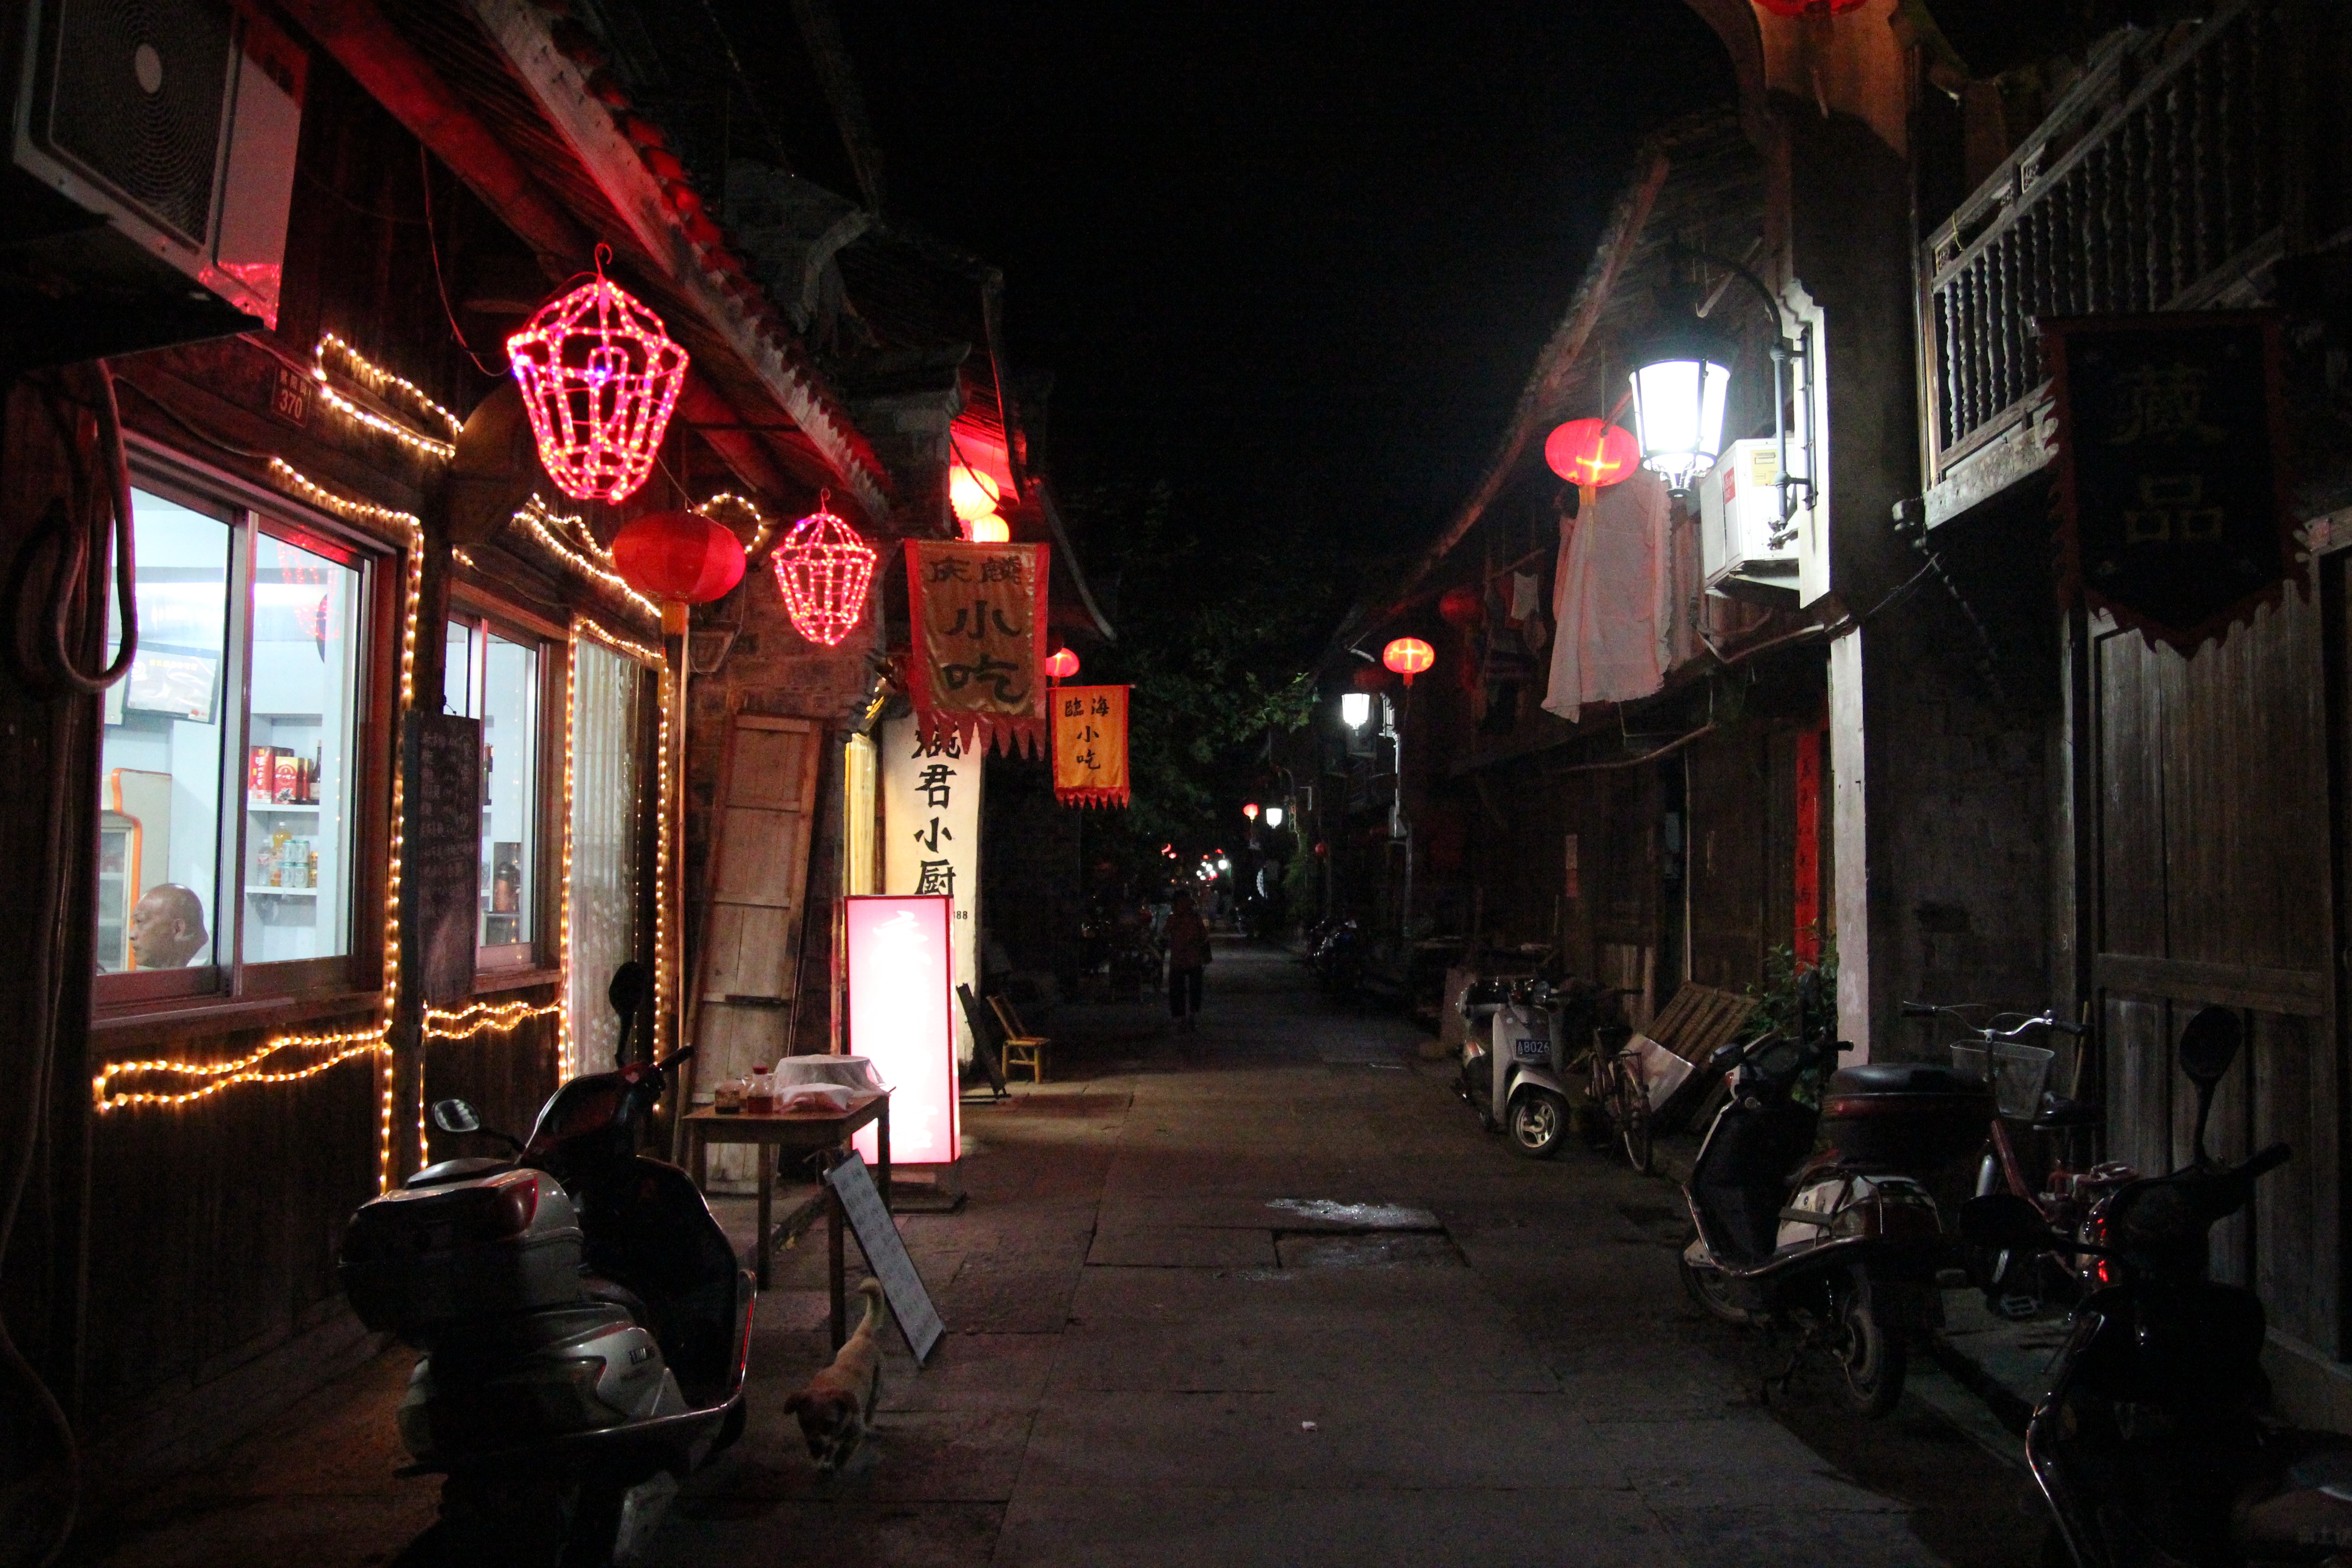
road, street, night, building, alley, crowd, bar, evening, lighting, traditional, the ancient town